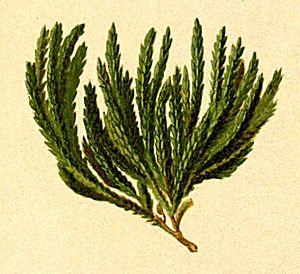
Le Lycopode des Alpes est une espèce végétale de la famille des Lycopodiaceae.